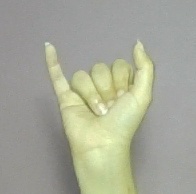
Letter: ya